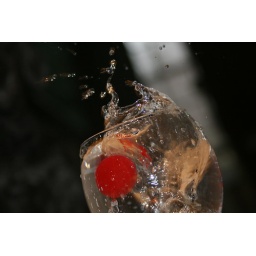
ball in glass